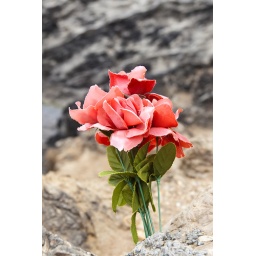
Plastic flowers cemented into the rocks by the cliff where some unfortunate soul fell to their death in the waves below.